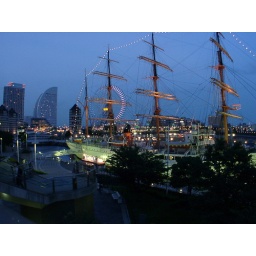
Cosmo clock with Nippon Maru sailing ship in the foreground.